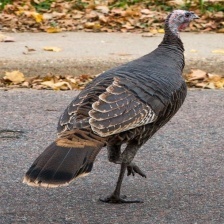
Species: WILD TURKEY
Scientific name: MELEAGRIS GALLOPAVO